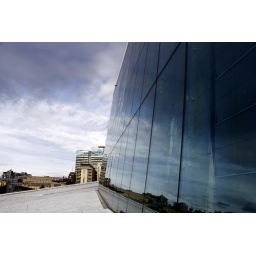
... as interpreted by the opera house windows